Lordship salvation controversy

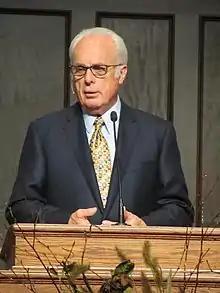
John F. MacArthur Jr

Given the accepting-as phraseology of the popular GNB of , and the receiving-as phraseology in the widely popular NIV of Colossians 2:6, an exegesis based on the NIV, for example, offered an explanation of what "manner" of receiving this was. John F. MacArthur Jr, in turn, taught that such a receiving was both non-passive toward Christ and actively submissive to Christ, offering this as a way of understanding the English idiom, of what receiving a person "as" Lord, really means.